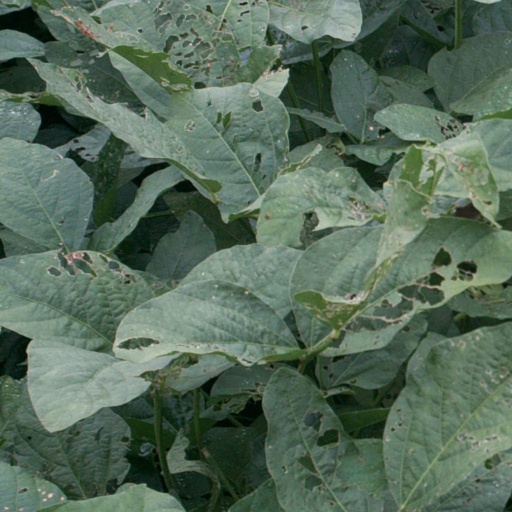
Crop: soybean